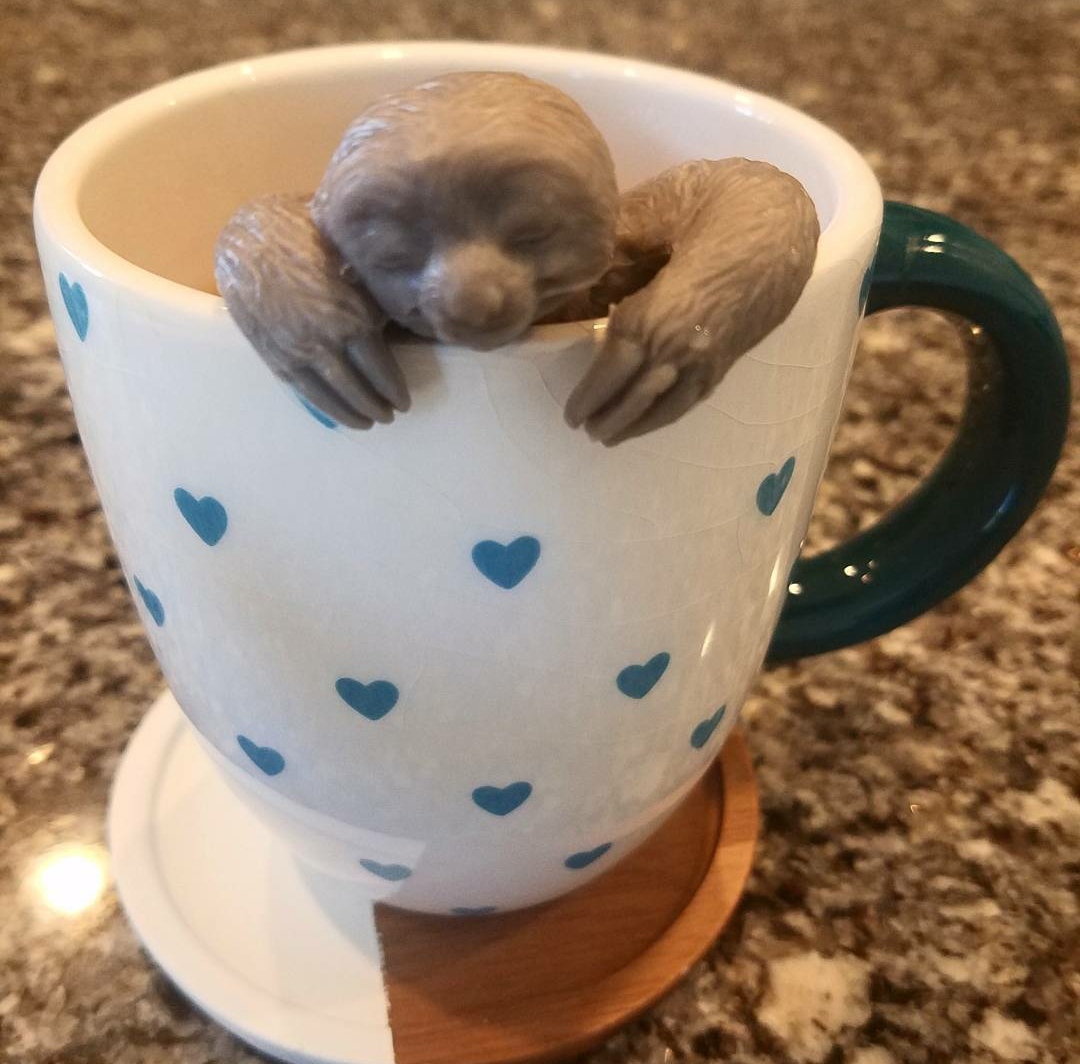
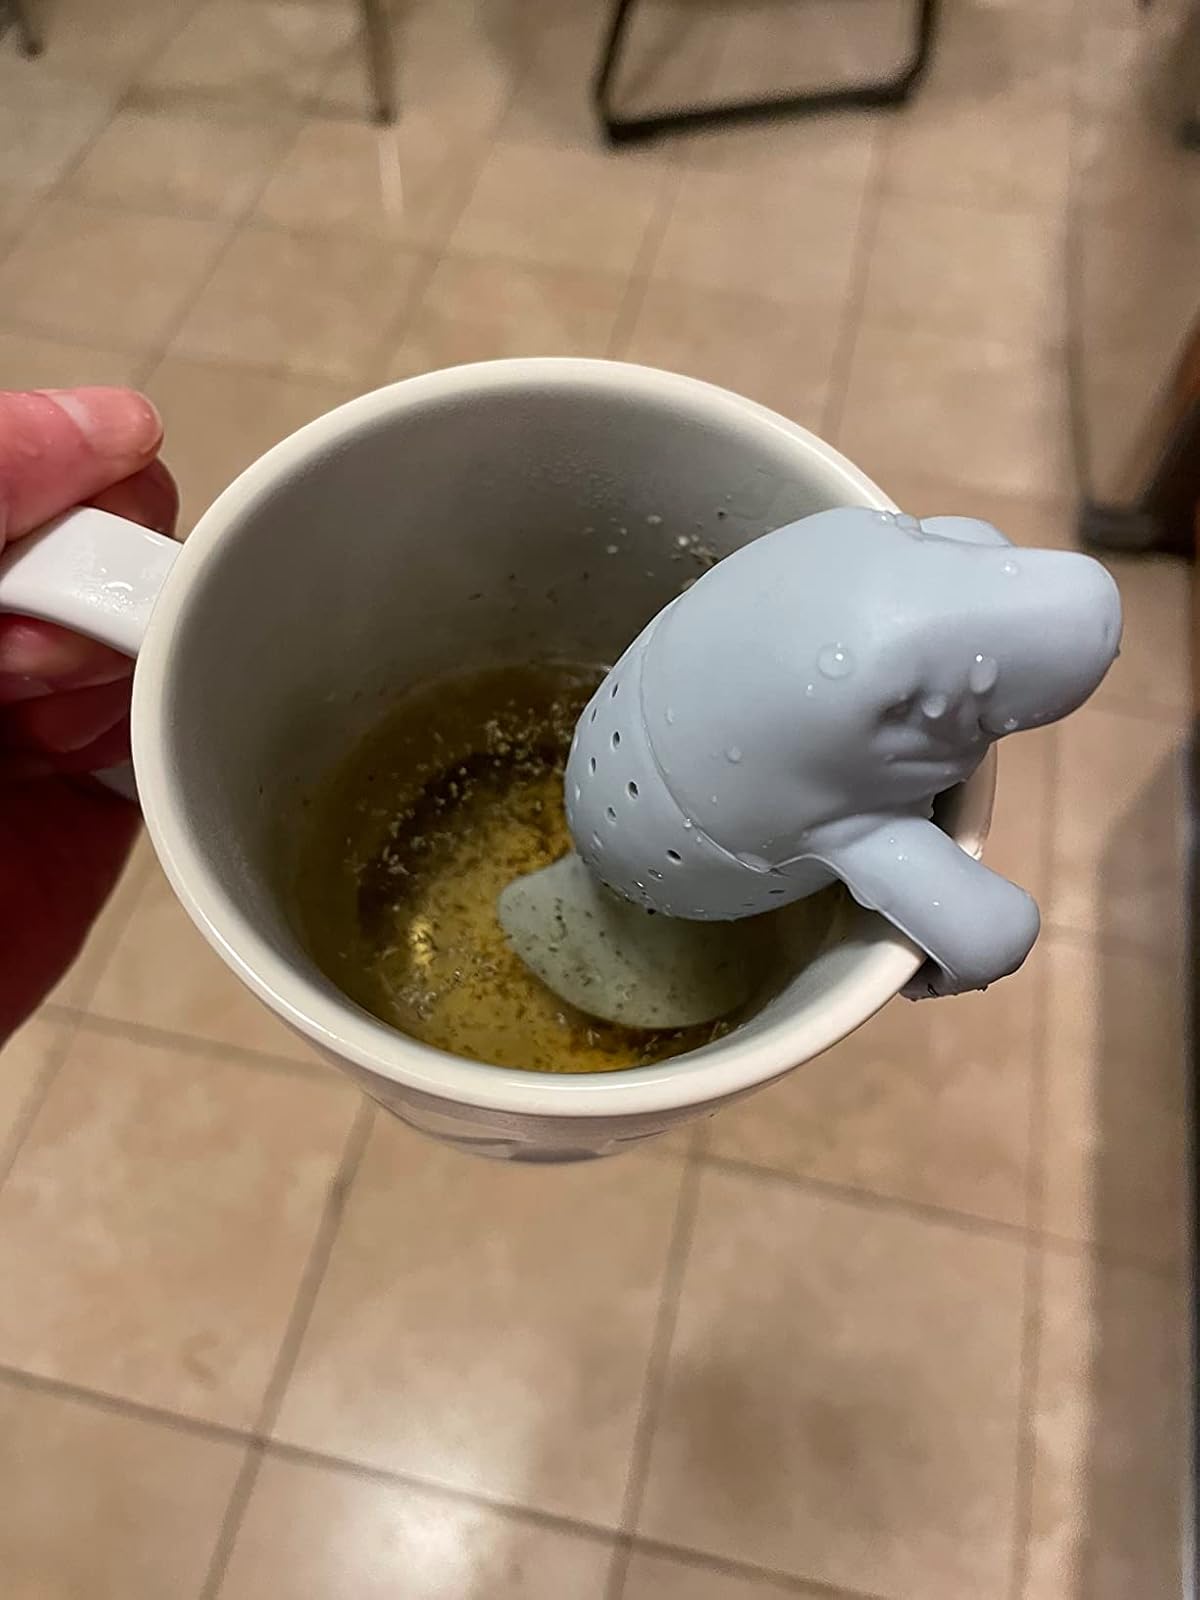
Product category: items_tea
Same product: no